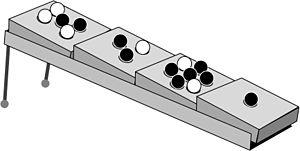
Croquis pour expliquer le jeu Apagos.
Apagos est un jeu de stratégie combinatoire abstrait pour deux joueurs.